Erdal İnönü

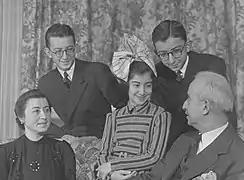
The İnönü family from left to right: Mevhibe, Ömer, Özden (later Toker), Erdal, and İsmet.

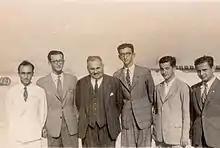
From left to right: Galip Demirağ (son of Nuri Demirağ), Ömer İnönü, Nuri Demirağ, Erdal İnönü, unknown, Mehmet Kum (a student of the School of Engineering), 1941

Erdal İnönü was born in Ankara on June 6, 1926, as the third of four children of İsmet İnönü, the first Prime Minister and second President of Turkey, and Mevhibe İnönü. He graduated from the Physics Department of the Faculty of Sciences of Ankara University in 1947 and received his PhD from California Institute of Technology in 1951; with Eugene Wigner, he pioneered the study of group contractions. Upon his return to Turkey, İnönü worked at first as an assistant professor in Ankara University. Between 1964 and 1974, he was professor of physics and the first chairman of the Department of Theoretical Physics at the Middle East Technical University (1960–1966). He initiated research on neutron transport during that period. Between 1969 and 1971, he was the dean of the university's Faculty of Art and Sciences. He served as president of METU between 1970 and 1971. In 1974, İnönü moved to Boğaziçi University in Istanbul and lectured there until his venture into politics when he founded the Social Democracy Party (SODEP) in 1983. While at Boğaziçi, he served as the dean of the Faculty of Art and Sciences between 1976 and 1982.